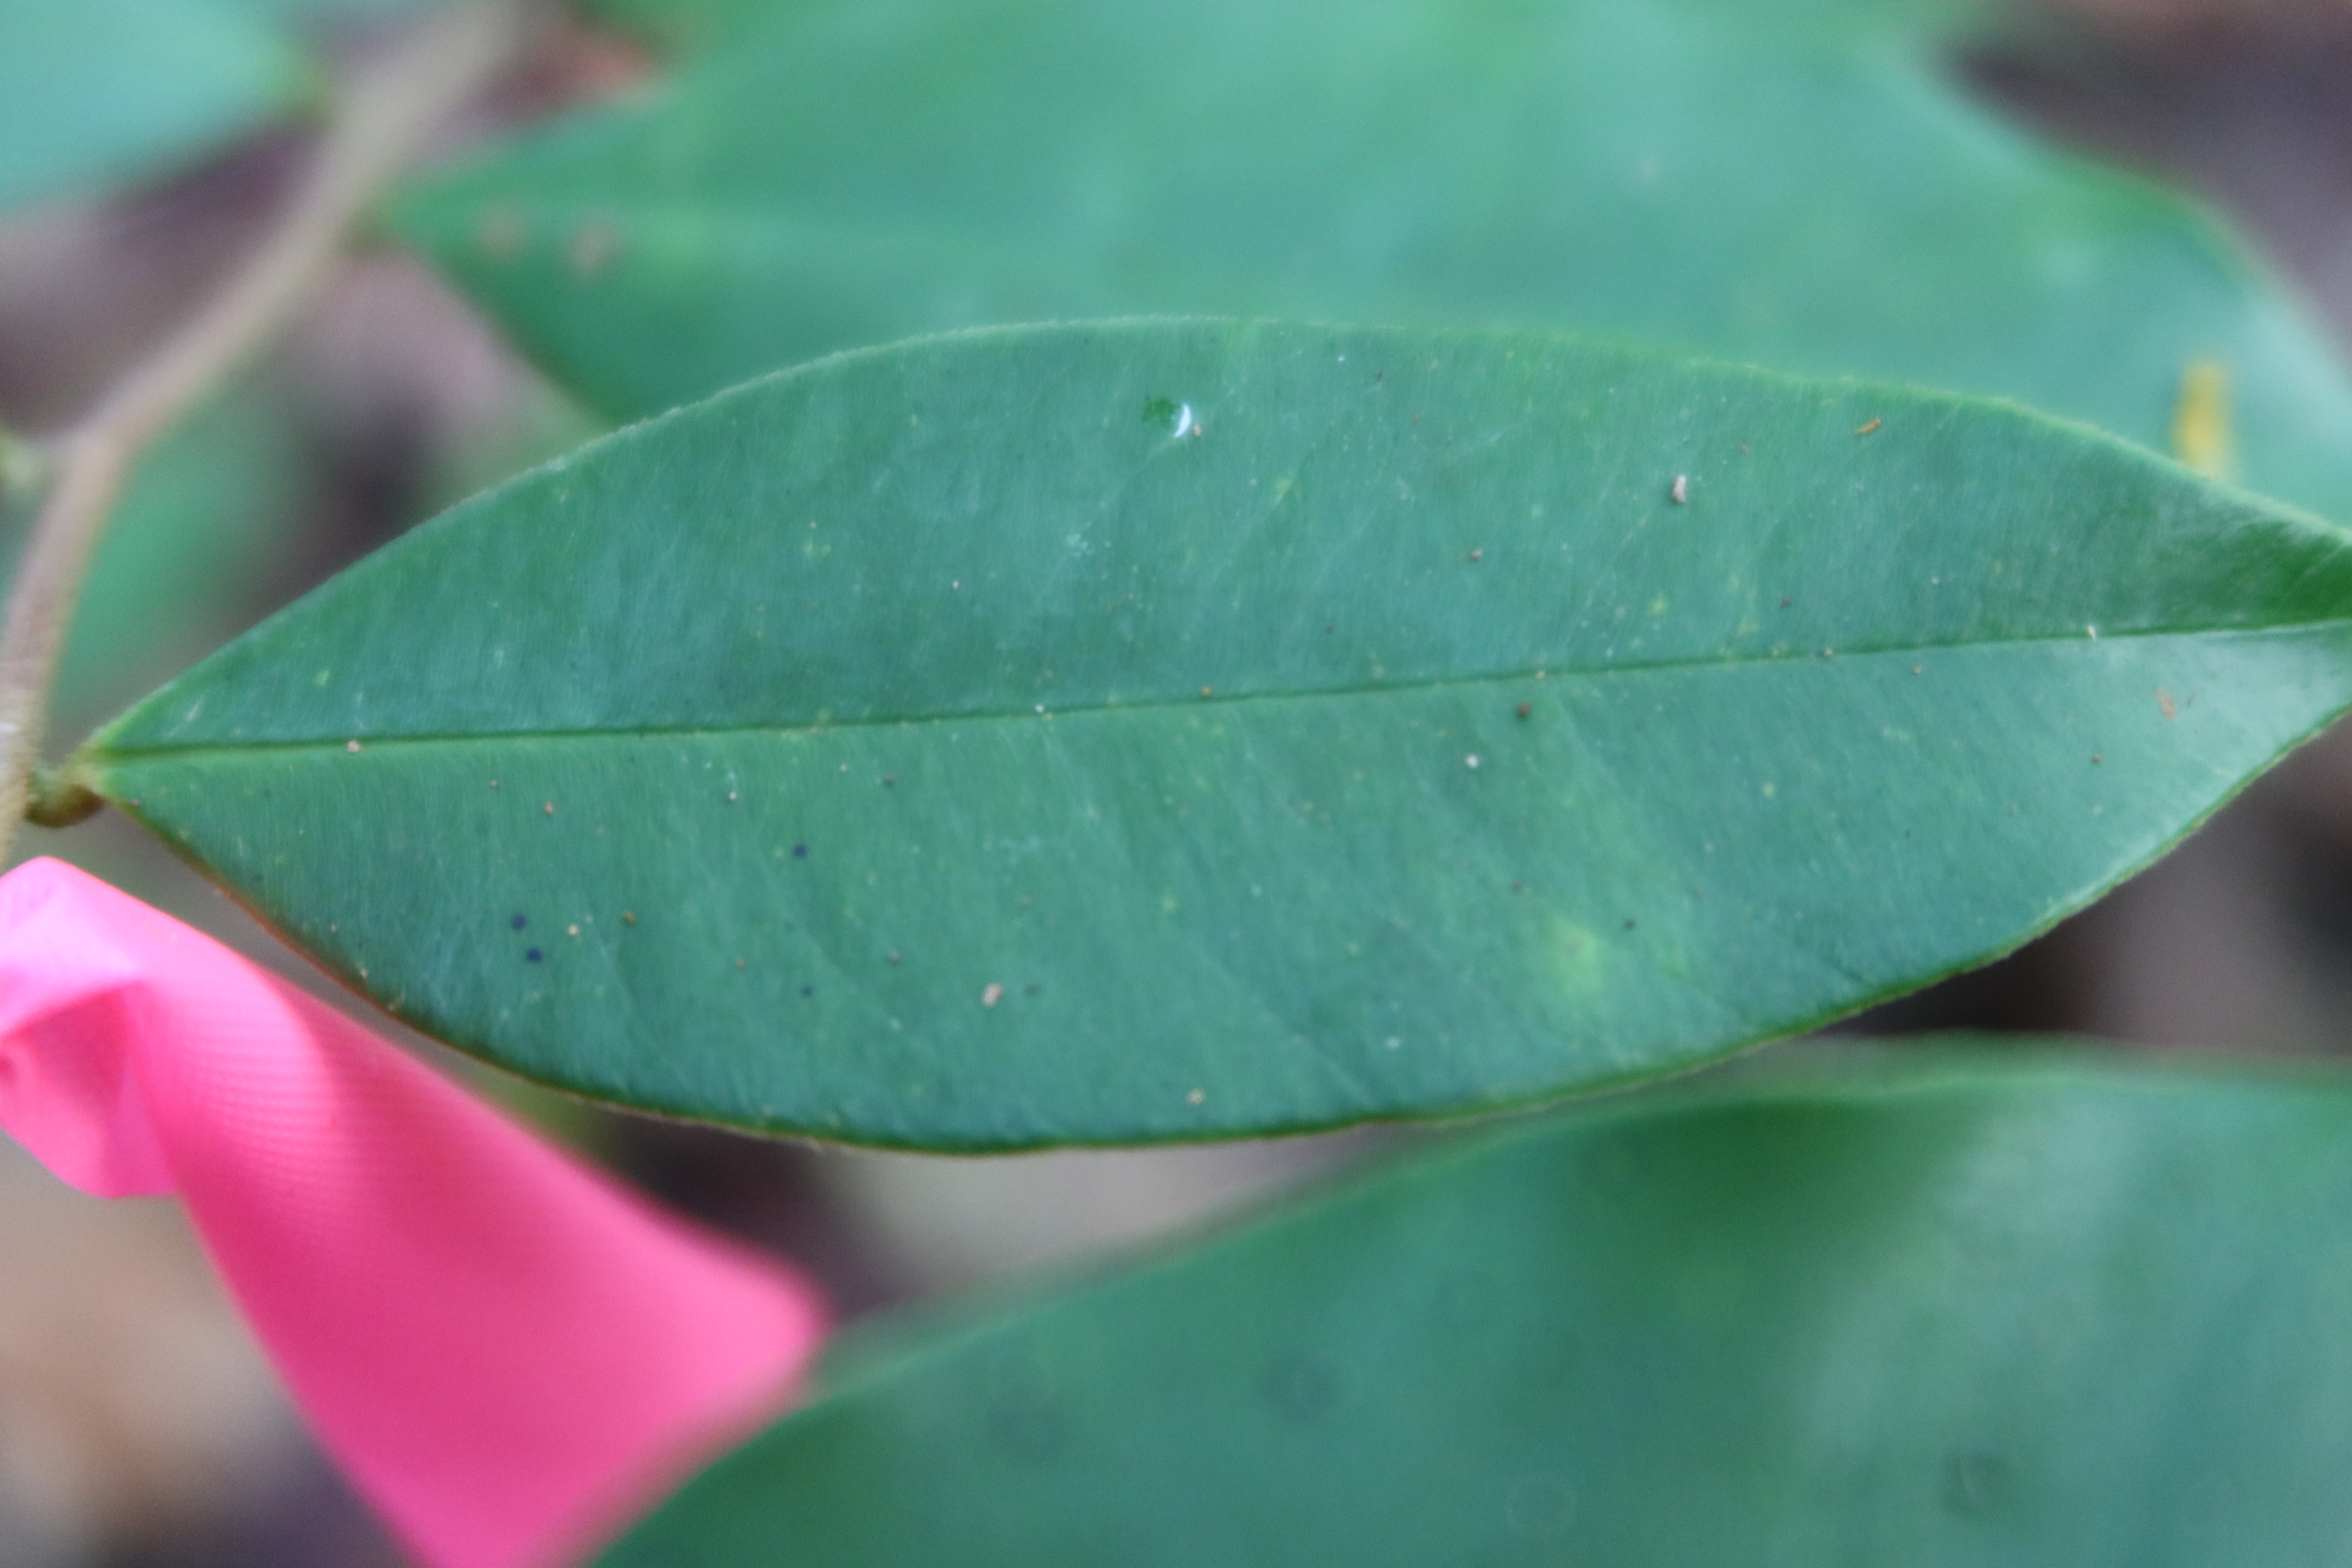
Label: Black spots